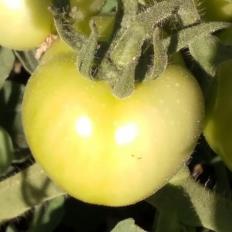
Crop: Tomato
Condition: healthy-fruit